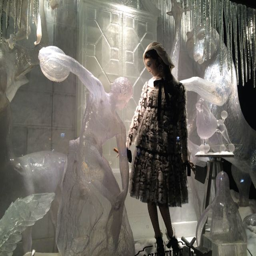
this window is dedicated to sculpture .